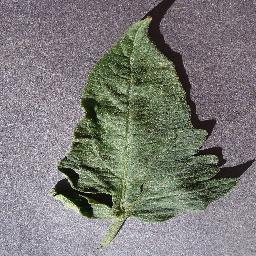
Label: Tomato___healthy